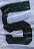
Number: 5